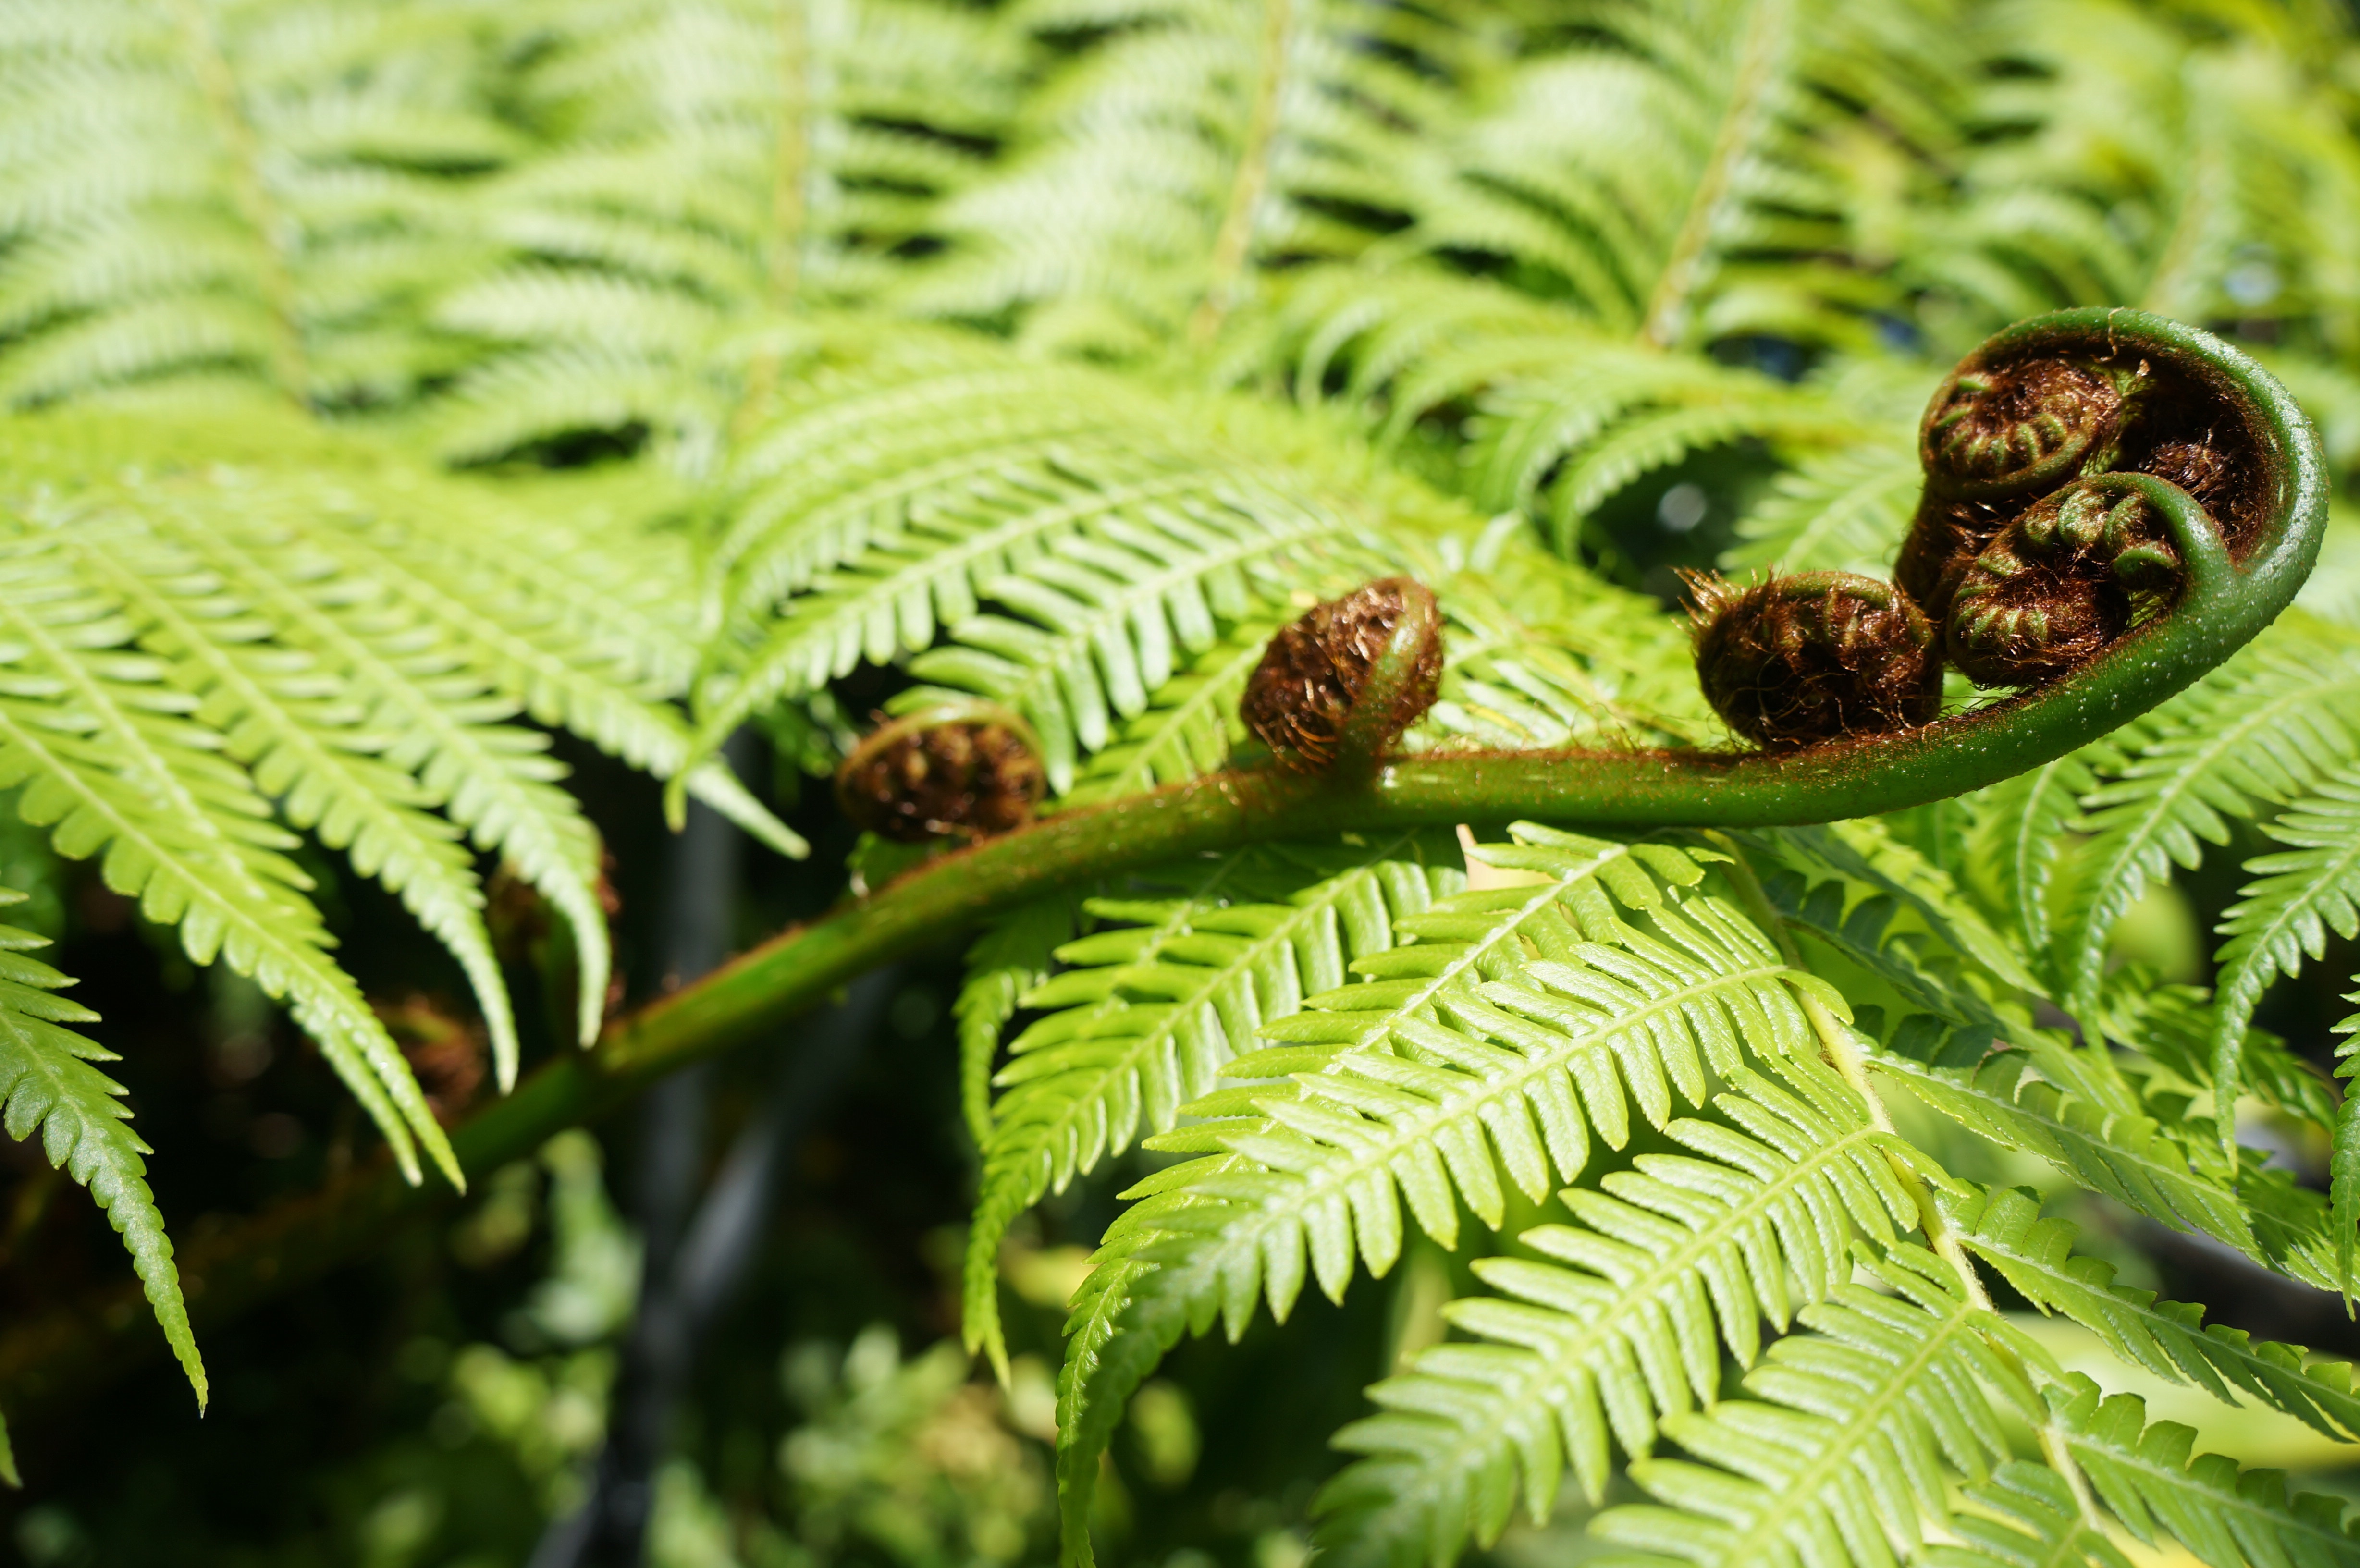
tree, nature, forest, branch, plant, leaf, flower, green, jungle, botany, flora, fauna, fern, rainforest, tropics, macro photography, plant stem, land plant, ferns and horsetails, vascular plant, fiddlehead fern